Cashmere wool

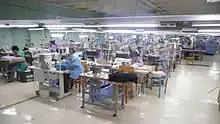
Cashmere factory in Ulaanbaatar

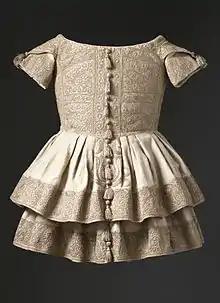
A boy's frock produced in Kashmir; cashmere wool twill with silk embroidery and silk tassels.

China has become the largest producer of raw cashmere, estimated at 19,200 metric tons (in hair) per year (2016). Mongolia follows with 8,900 tons (in hair) as of 2016, while Afghanistan, Iran, Turkey, Kyrgyzstan and other Central Asian republics produce lesser amounts. The annual world raw production is estimated to be between 15,000 and 20,000 tons (13,605 and 18,140 tonnes) (in hair). Pure cashmere, resulting from removing animal grease, dirt and coarse hairs from the fleece, is estimated at 6,500 tons (5,895 tonnes). Ultra-fine Cashmere or Pashmina is still produced by communities in Kashmir but its rarity and high price, along with political instability in the region, make it very hard to source and to regulate quality. It is estimated that the average yearly production per goat is .